William B. Caldwell IV

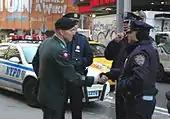
New York City policemen are greeted by Caldwell as he visits the Times Square Military Recruiting Station on March 10, 2008.

Caldwell was promoted to the rank of lieutenant general in June 2007 and served as the Commanding General of the Combined Arms Center at Fort Leavenworth, Kansas. As the Commanding General for the Combined Arms Center, he has responsibility for the Command and General Staff College and 17 other schools, centers, and training programs throughout the United States.